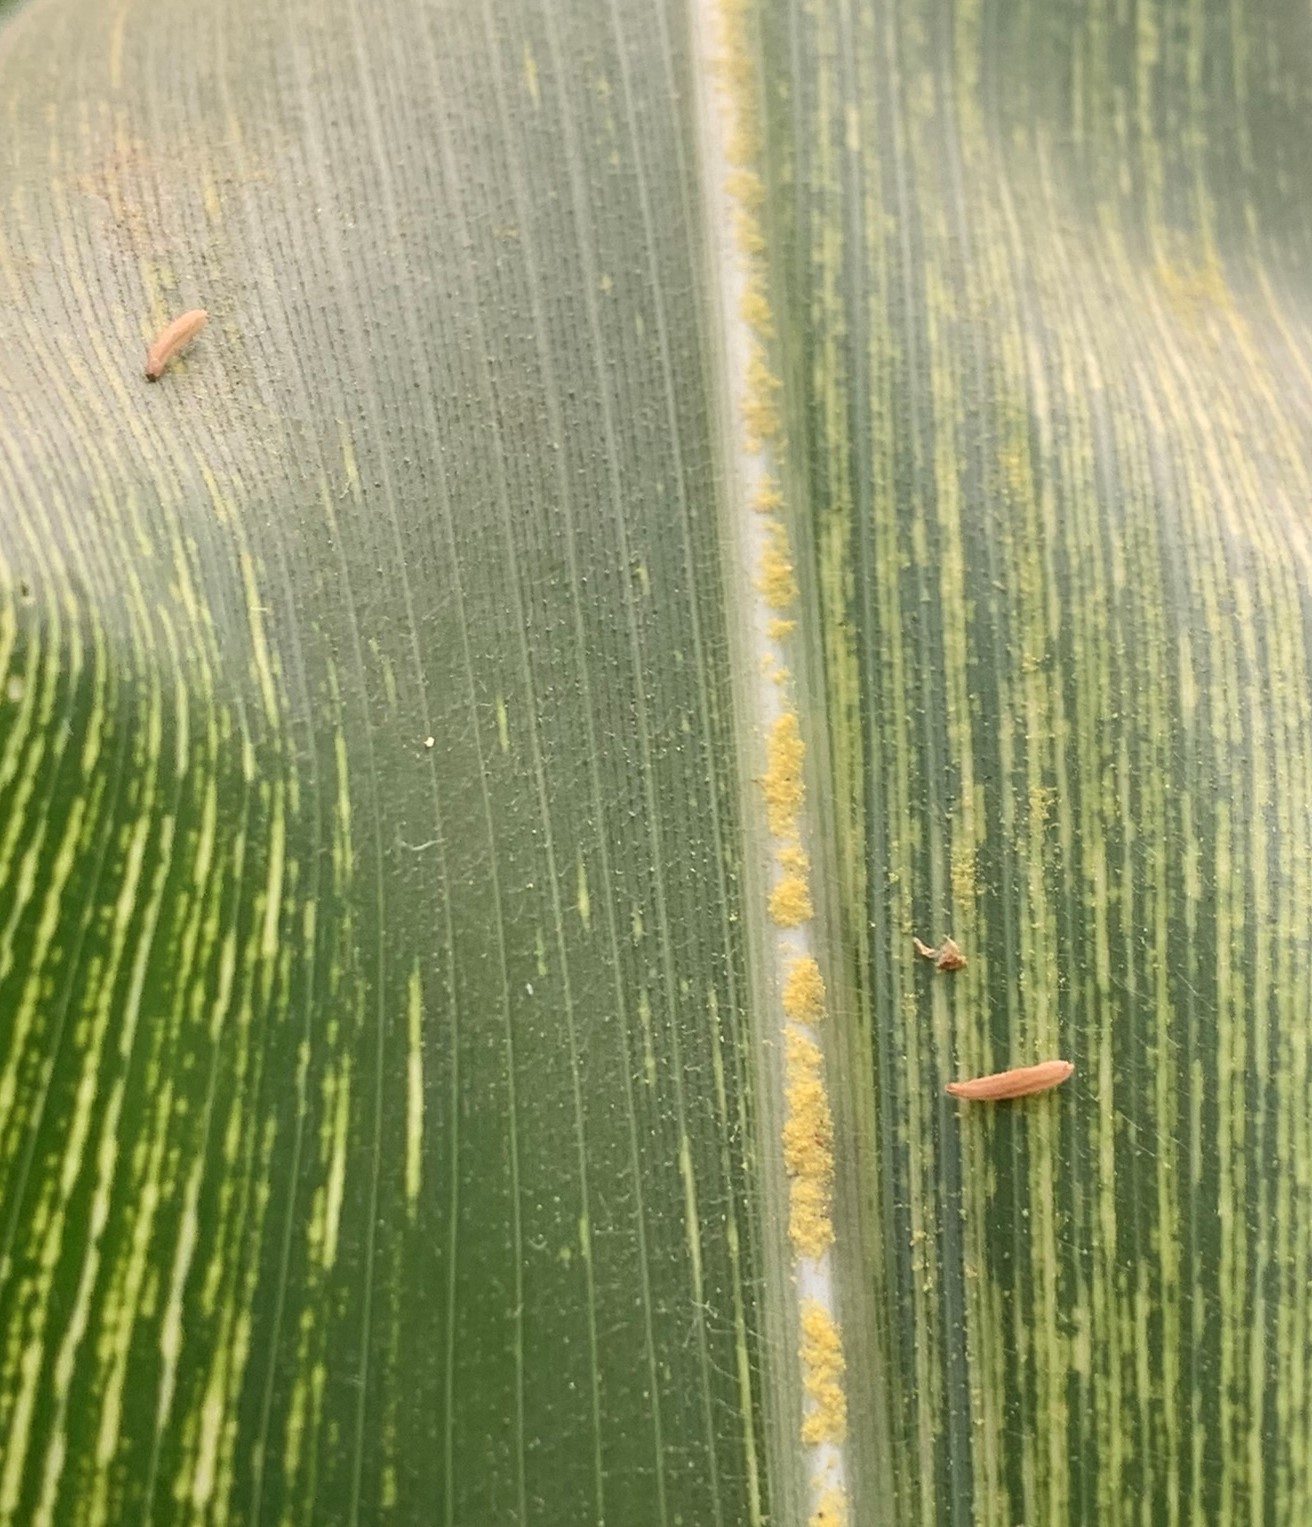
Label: MSV